Porto Alegre

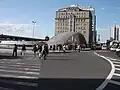
The Mercado station is one of the main subway stations in Porto Alegre and is located in front of the city's public market.

In the city is located the Electronics Technology Center (CEITEC), focused on the development and production of application specific integrated circuits (ASICs), today announced the opening of Latin America's first IC design center. To create state-of-the-art semiconductor products for high-volume markets that will be consumed in Latin America as well as exported to global markets. CEITEC S.A will accelerate the growth of Latin America's electronics industry by leveraging Brazil's regional influence, leadership and economic strength. The company will add 60 engineers to its ranks who will design RFID, digital media and wireless communication chips for its fabrication facility now ramping up for production. The total investment by the Brazilian government is almost US$210 million. The company is implementing a fab-lite strategy with the ability to manufacture analog/digital chips at its facility in Porto Alegre. The in-house design center with more than 100 engineers.